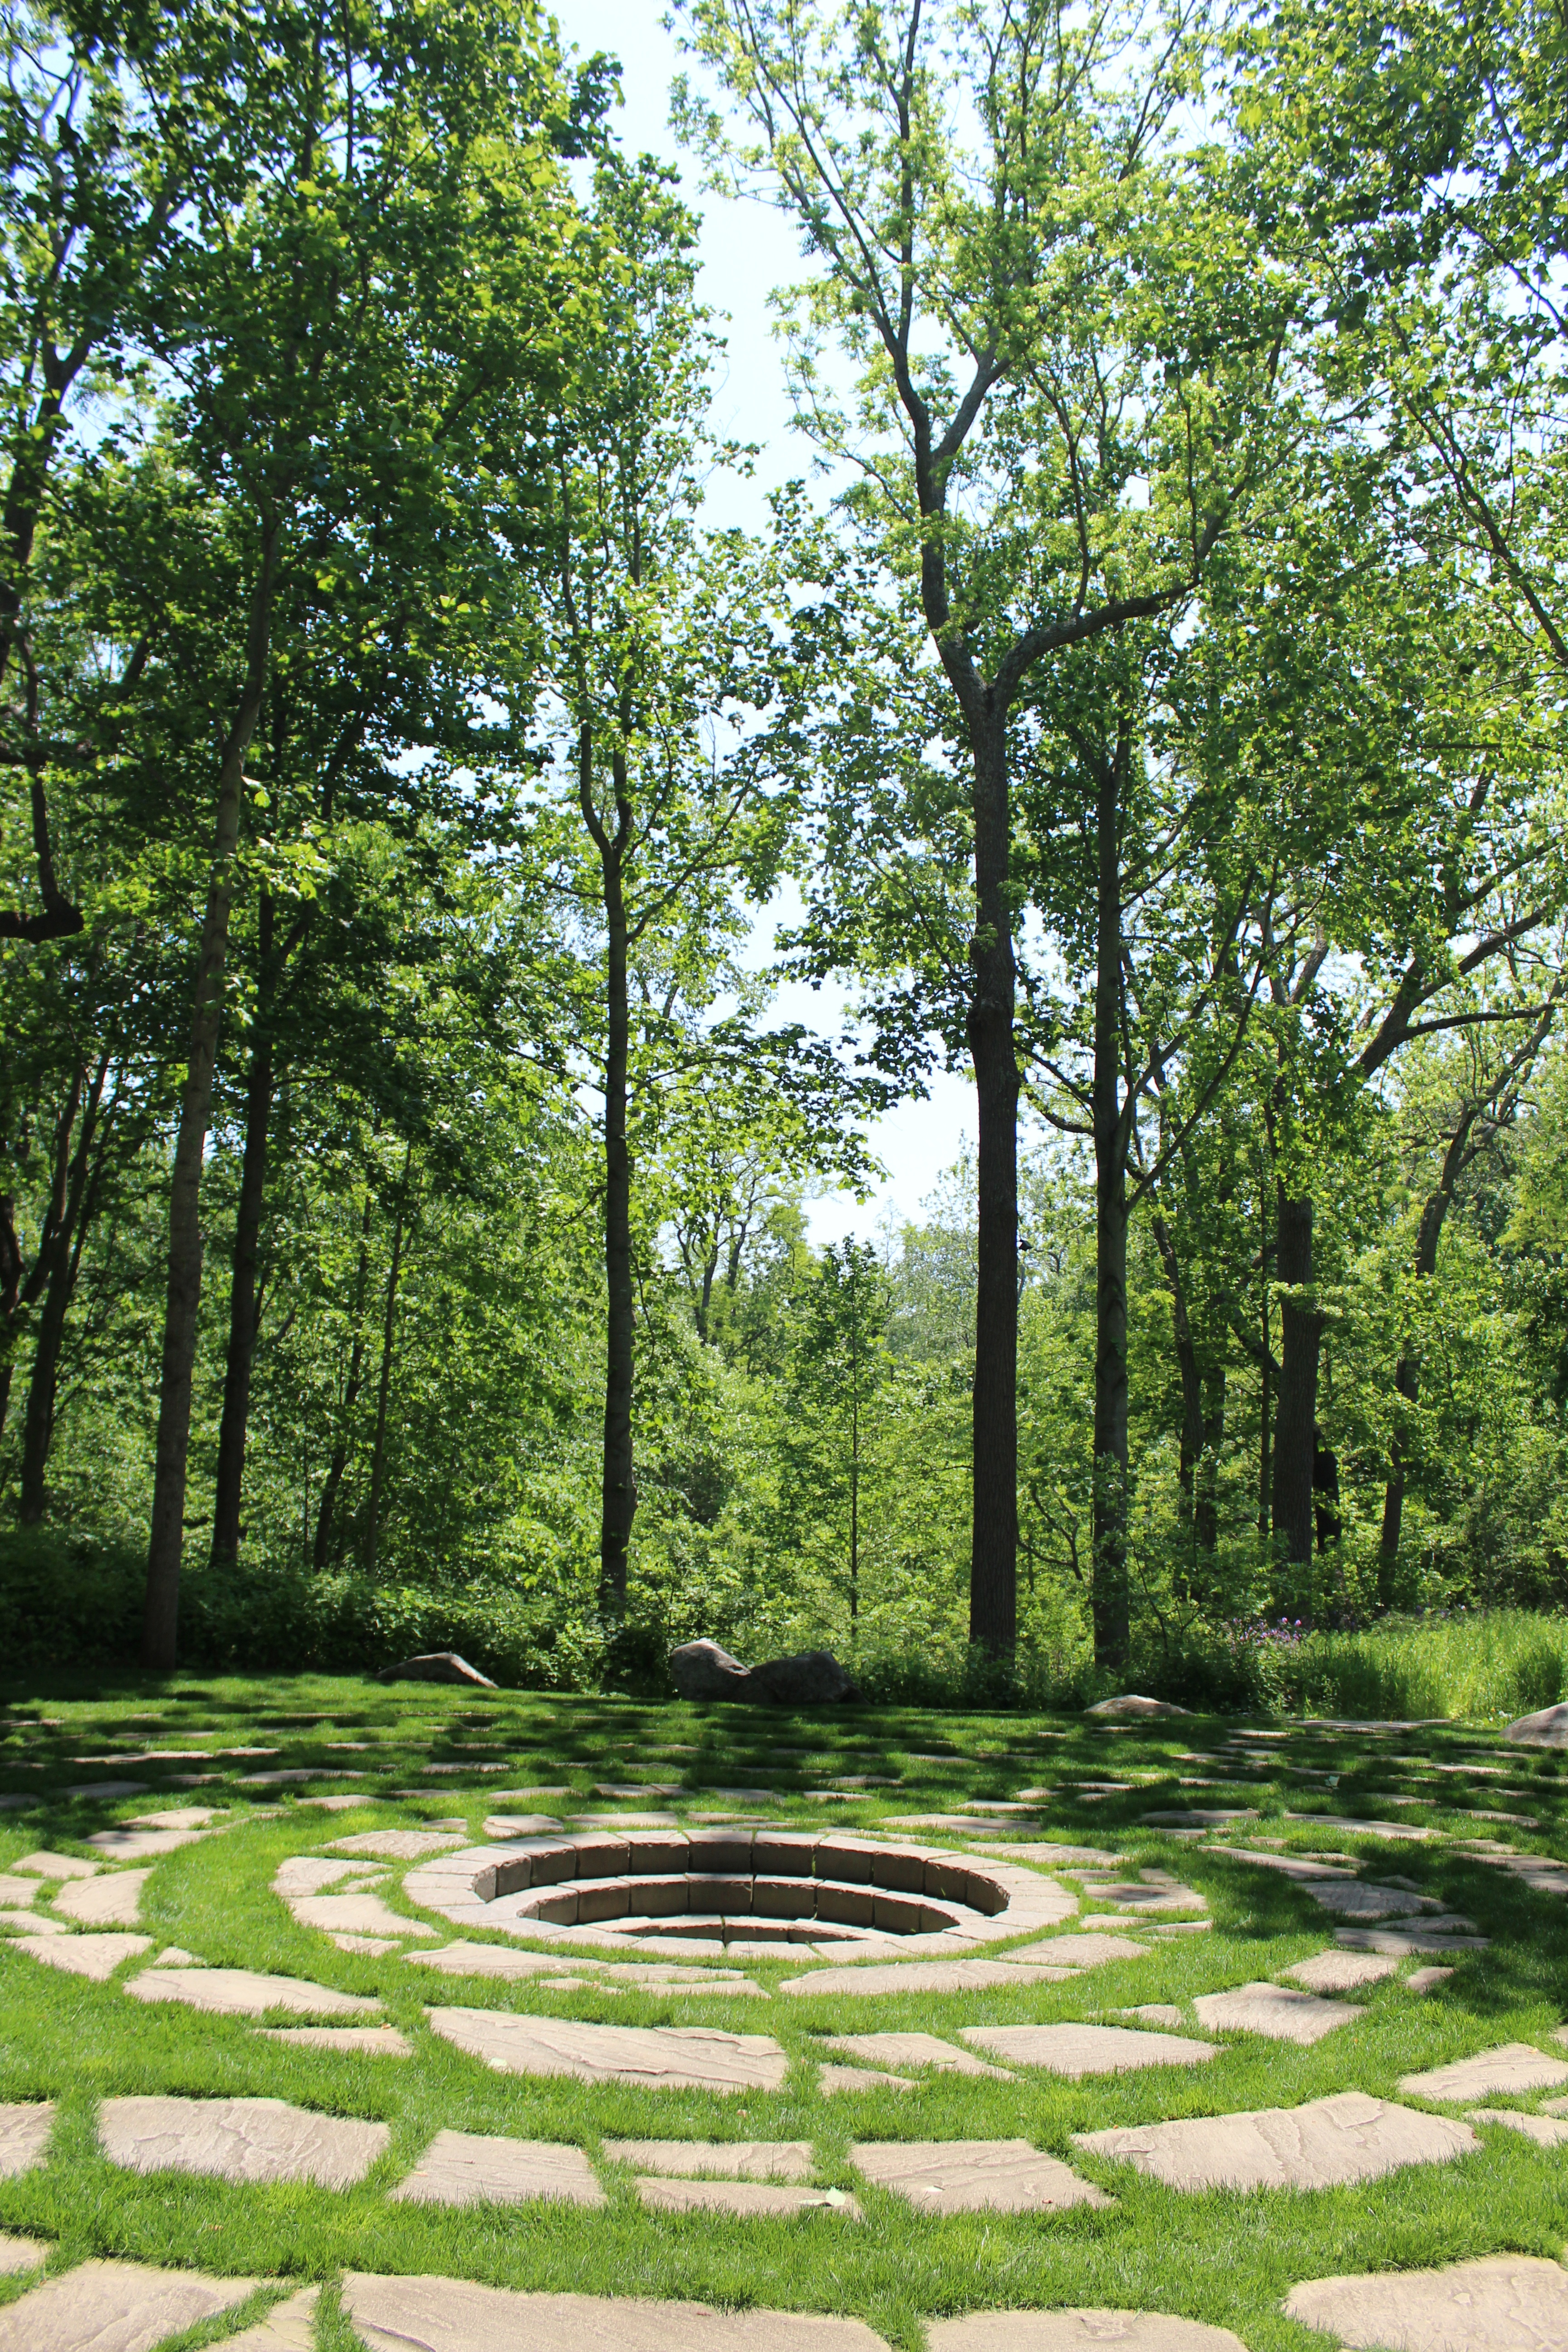
landscape, tree, nature, forest, grass, outdoor, plant, sun, trail, lawn, meadow, leaf, summer, green, hike, natural, park, backyard, botany, garden, trees, woodland, habitat, yard, ecosystem, biome, natural environment, woody plant